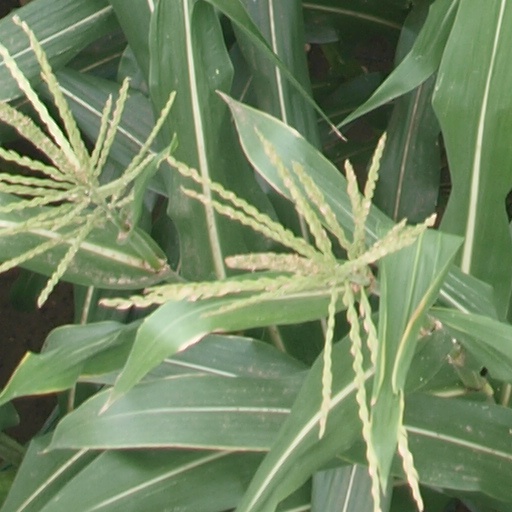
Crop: maize; corn